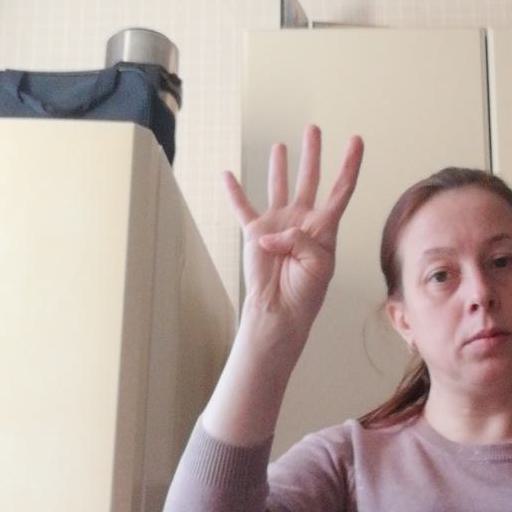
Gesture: four